Prince Ferdinand Philippe, Duke of Orléans

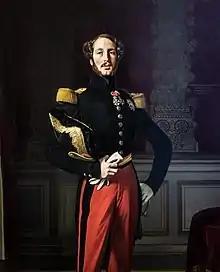
Portrait by Ingres, 1842

Prince Ferdinand Philippe, Duke of Orléans (Ferdinand Philippe Louis Charles Henri Joseph; 3 September 1810 – 13 July 1842) was the eldest son of King Louis Philippe I of France and Maria Amalia of Naples and Sicily. He was born in exile in his mother's native Sicily while his parents were the Duke and Duchess of Orléans. Ferdinand Philippe was heir to the House of Orléans from birth. Following his father's succession as King of the French in 1830, he became the Prince Royal of France and Duke of Orléans. He died in 1842, never to succeed his father or see the collapse of the July Monarchy and subsequent exile of his family to the United Kingdom.